Vikram (actor)

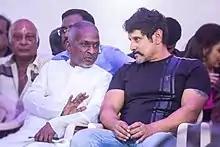
Vikram with Illayaraja at the 2018 Nadigar Sangam protest

Later that year, he starred in Bala's crime drama "Pithamagan", alongside Suriya, Sangeetha and Laila, playing the role of Chitthan, a gravedigger with autism spectrum disorders. He did not have any dialogue in the film and the actor's acting muscles were stretched as he had to use body language and facial expressions to convey his feelings and thoughts, with Vikram also applying the make-up for the character himself. The film received highly positive reviews upon release, with a critic from "The Hindu" calling it a "symphony on celluloid", while noting that it will be a "milestone in Vikram's career" and "he carves a niche for himself in the viewer's mind with his expressions and excellent body language". His performance earned him the National Film Award for Best Actor, with the latter accolade making him only the third Tamil actor to win the award; he also received two nominations for the Filmfare Award for Best Actor – Tamil for "Saamy" and "Pithamagan", winning for the latter, his second win in the category.